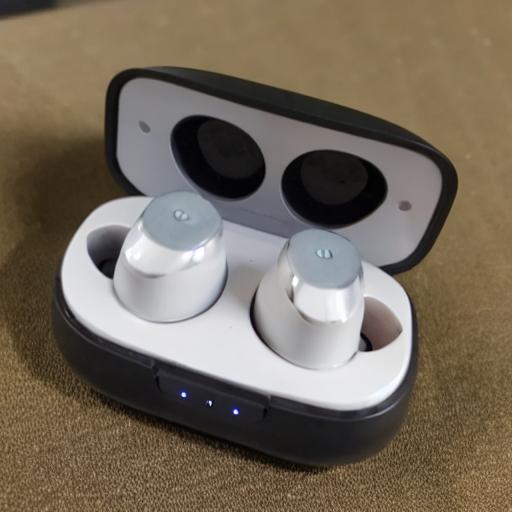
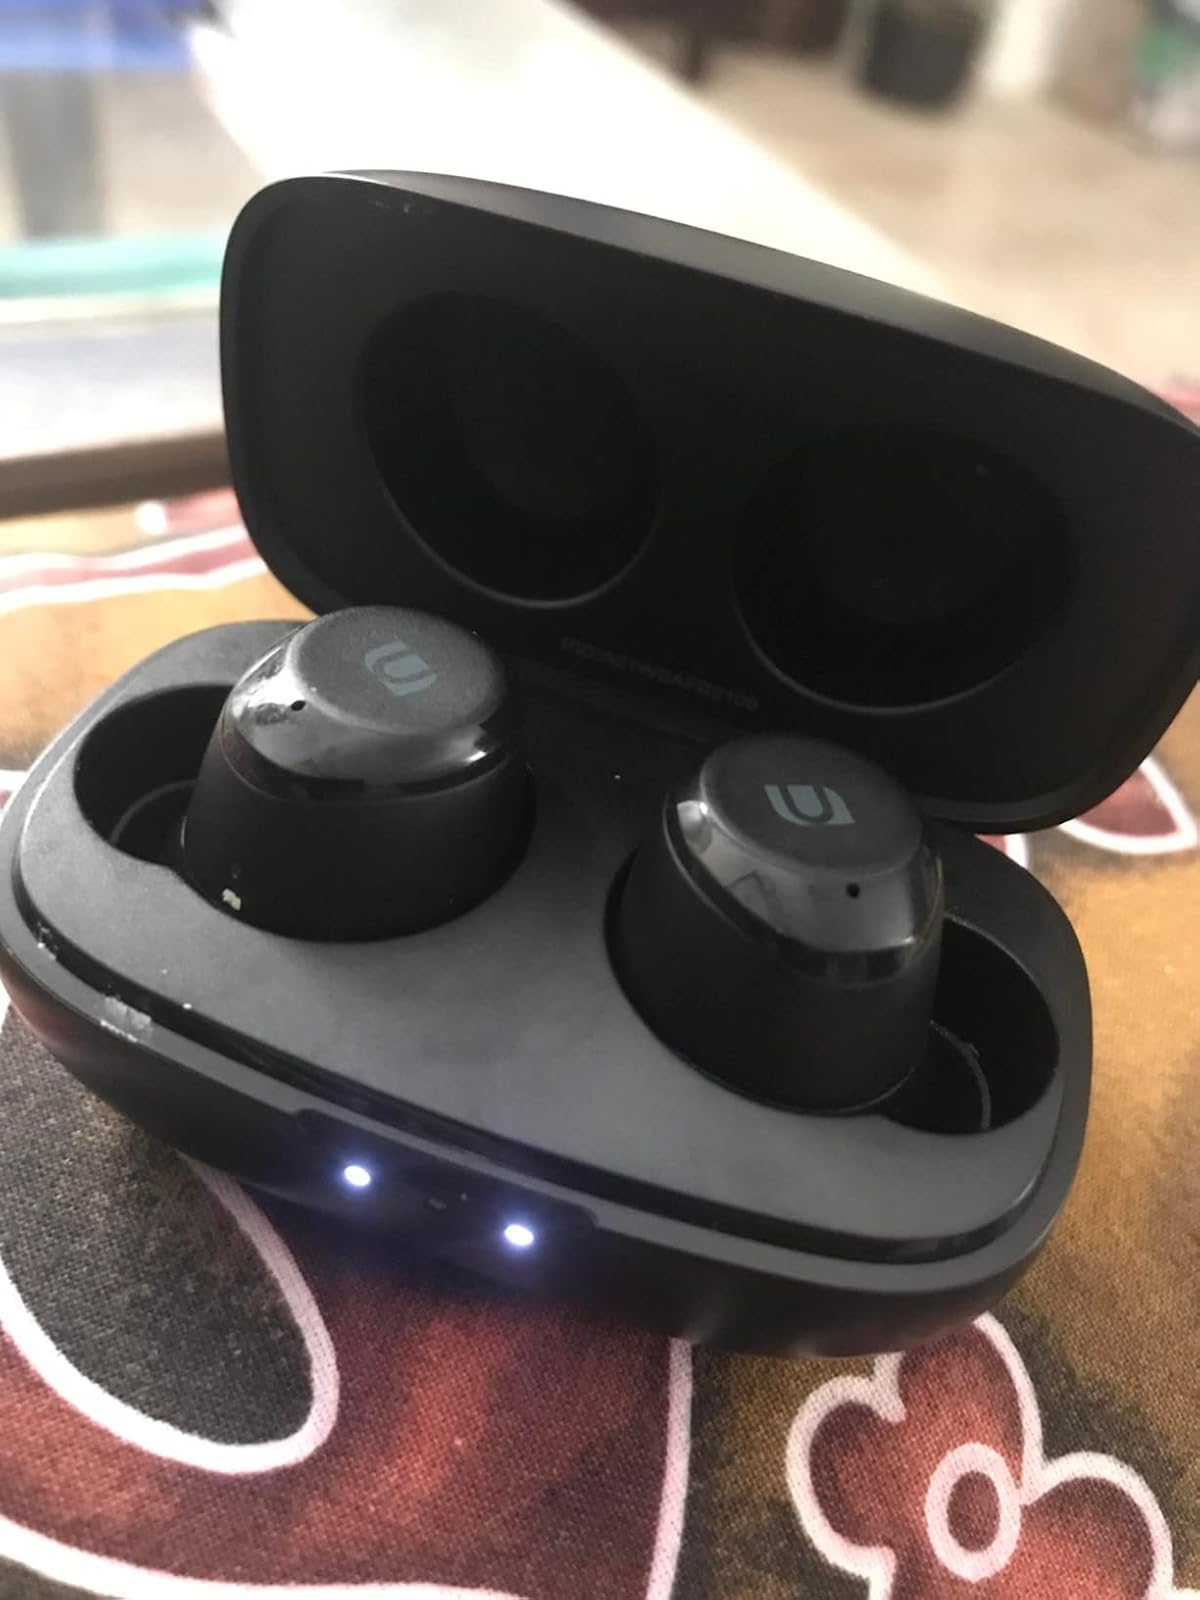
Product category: earbuds
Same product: no